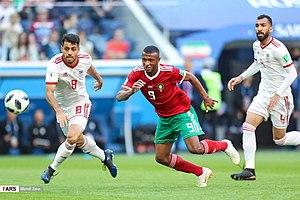
Ayoub El Kaabi, né le 26 juin 1993 à Casablanca, est un footballeur international marocain, évoluant au poste d'attaquant.